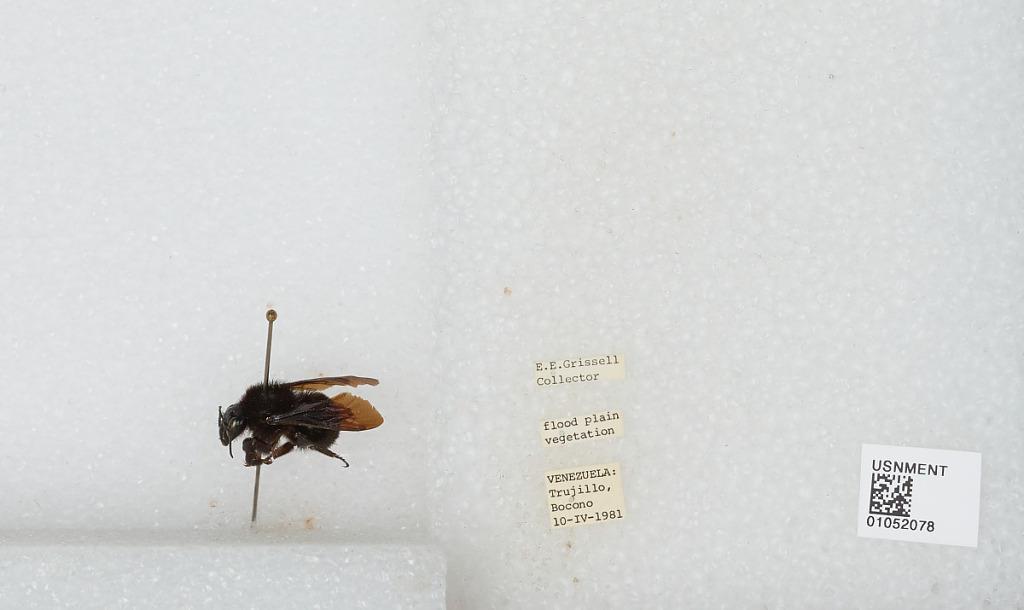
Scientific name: Bombus sp.
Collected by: E. Grissell
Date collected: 1981-4-10
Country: Venezuela
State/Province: Trujillo
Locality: Bocono